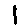
Label: 1